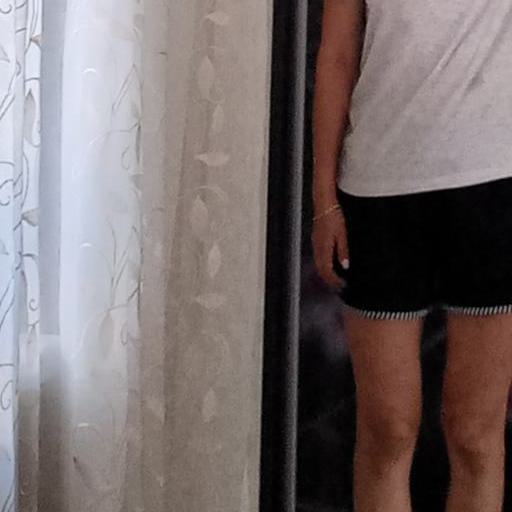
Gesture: no_gesture